Tsimanampetsotsa National Park

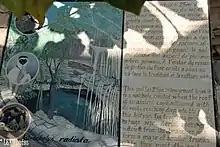
sign at the banyan fig sinkhole

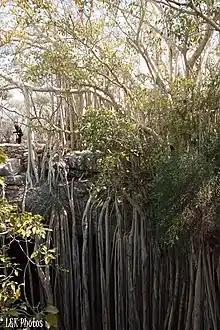
banyan fig at sinkhole

Continuing past the baobabs, the trail leads to the Banyan Tree site. This is a classic vertical sink hole, about 25 m in circumference resulting from the collapse of a cave. About 10 to 12 m below the rim of the sink hole is a pool and growing at the edge of the sinkhole, with roots reaching down into the water is a large banyan fig tree. Fossils have also been found here, showing a cross-section of the known extinct fauna found in the region.